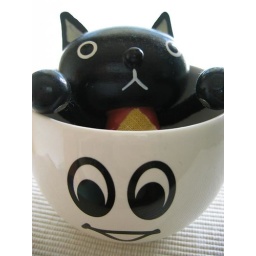
The black cat in the white cup